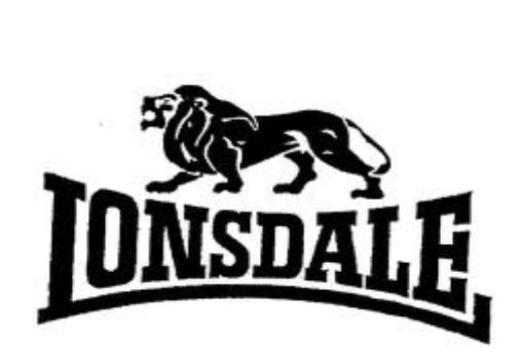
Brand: lonsdale
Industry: Clothes